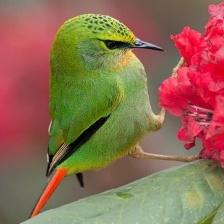
Species: FIRE TAILLED MYZORNIS
Scientific name: MYZORNIS PYRRHOURA